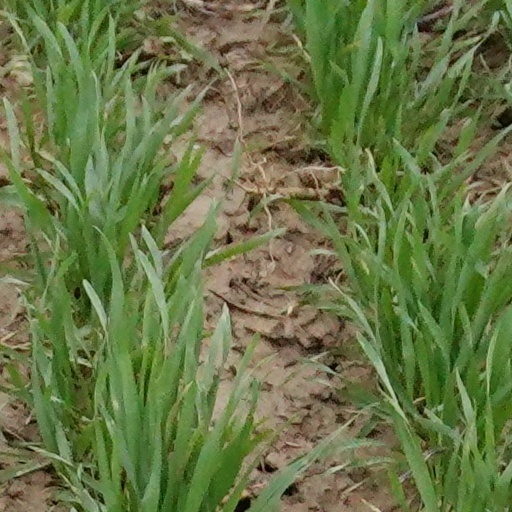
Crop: wheat